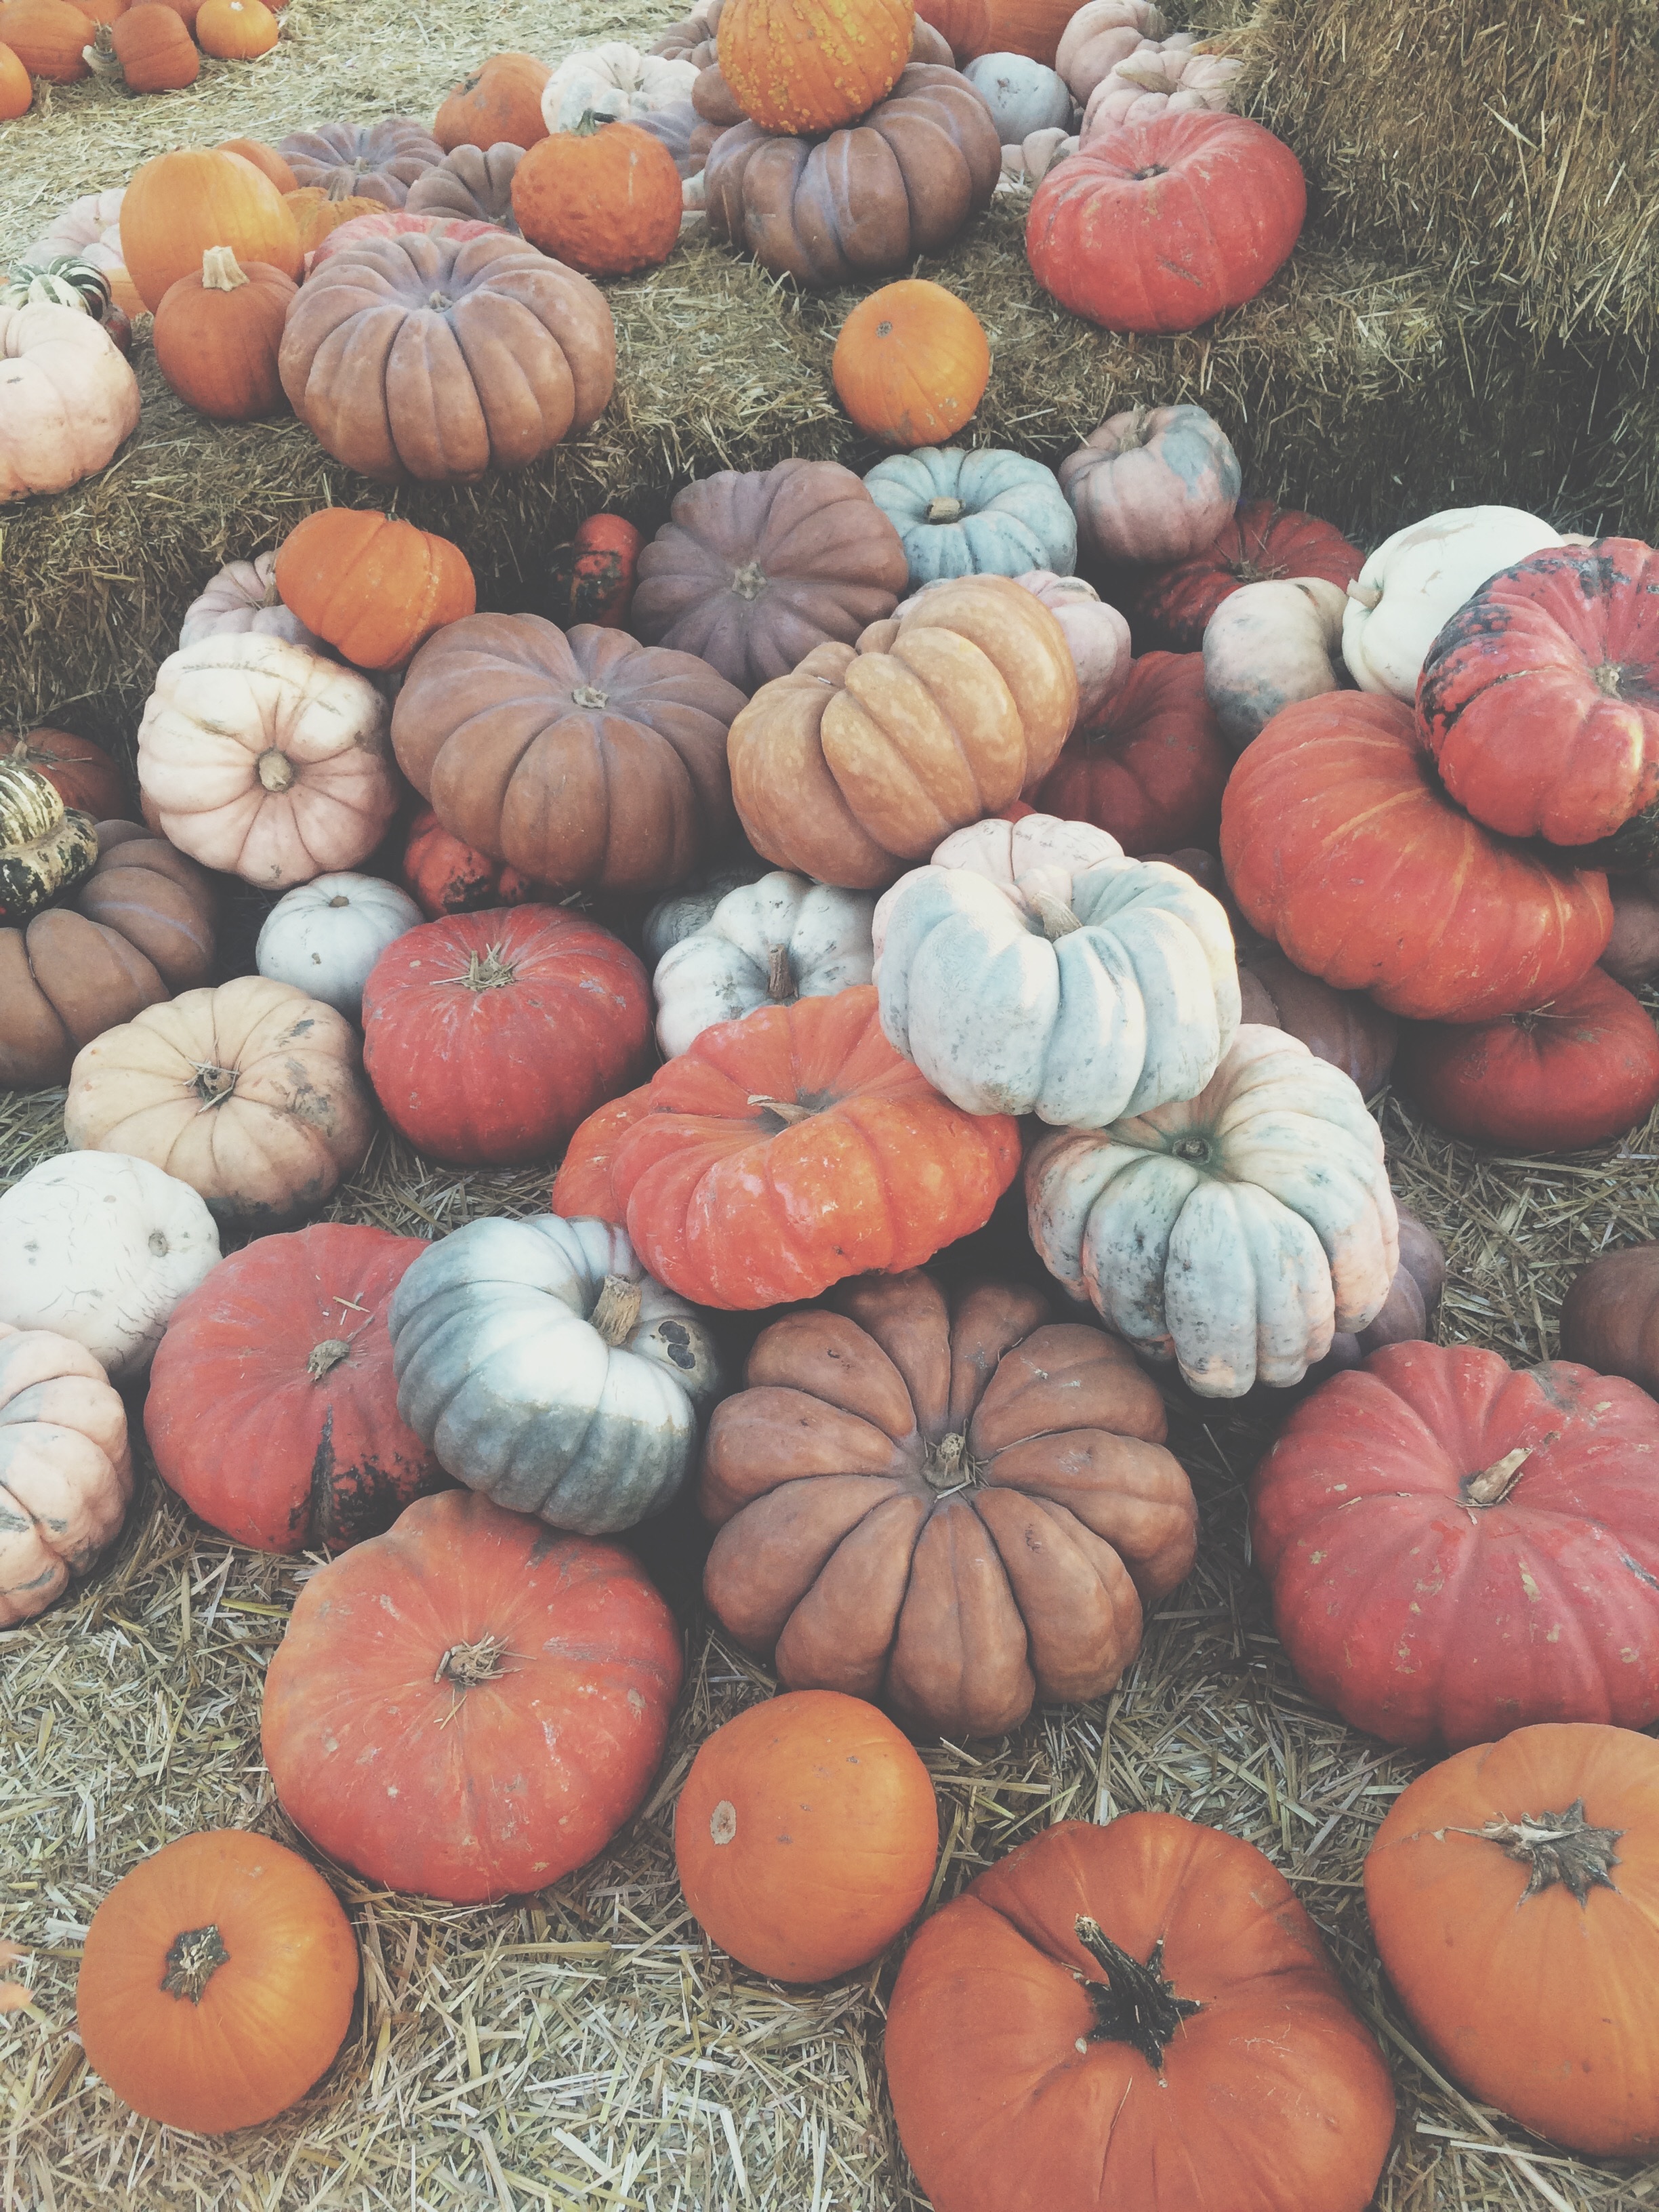
food, produce, vegetable, pumpkin, gourd, calabaza, carving, cucurbita, winter squash